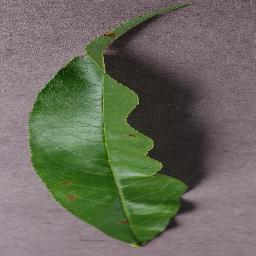
Label: Peach___Bacterial_spot